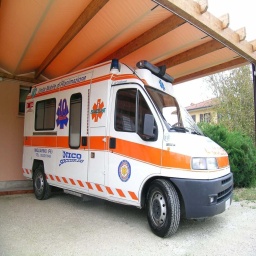
Label: ambulance